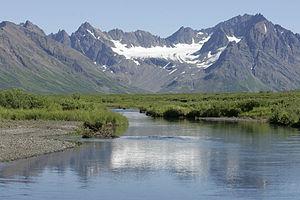
Le refuge faunique national de Togiak est une réserve faunique située en Alaska aux États-Unis. Son statut a été établi en 1980 par l'Alaska National Interest Lands Conservation Act, et il couvre plus de 16 000 km², ce qui en fait le quatrième par la taille des refuges fauniques de l'Alaska et des Etats-Unis.